Isabella Glyn

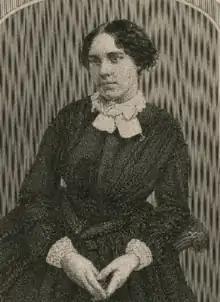

Isabella Glyn (22 May 1823 – 18 May 1889) was a well-known Victorian-era Shakespearean actress.